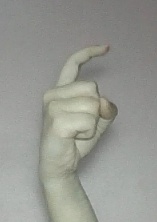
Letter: ra